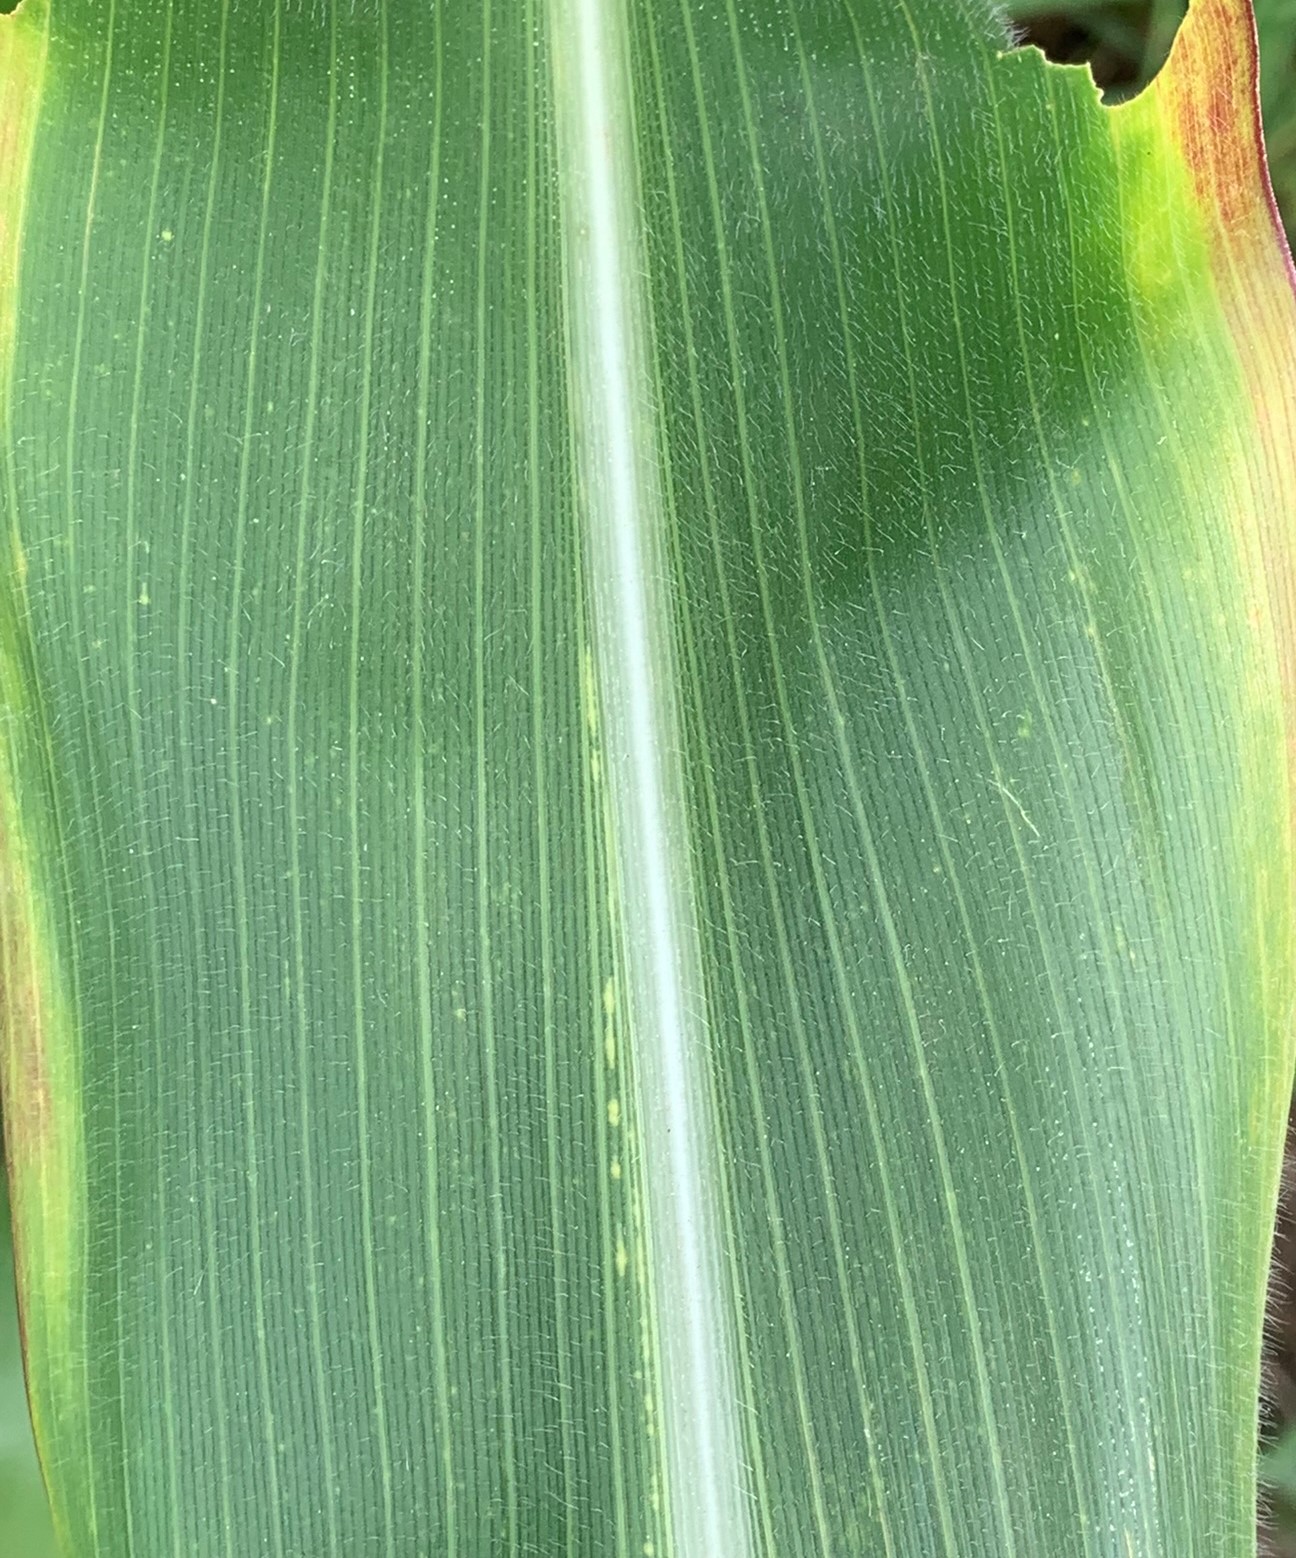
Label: MSV